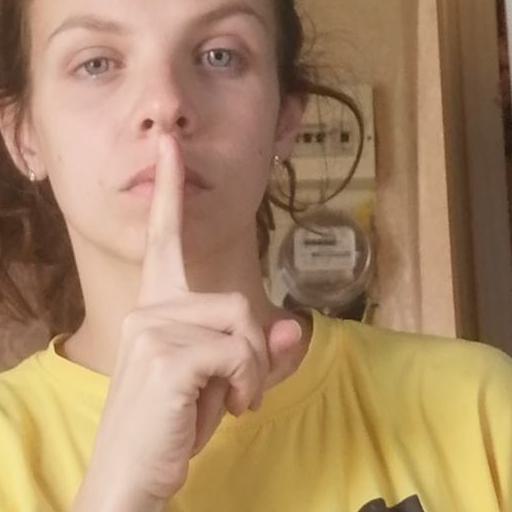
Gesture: mute